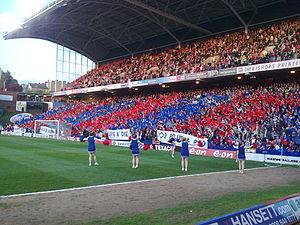
Selhurst Park est un stade de football localisé dans la banlieue sud-est de Londres, dans le district de Croydon.